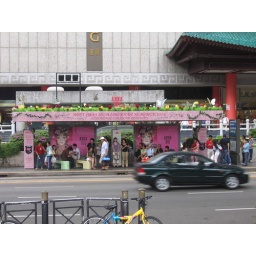
anna sui advertising in a bus stop... they covered the entire bus stop and made the roof into a 'garden'